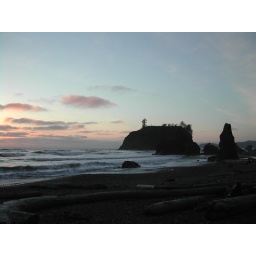
A beach on the west coast of the Olympic Peninsula in Washington State.